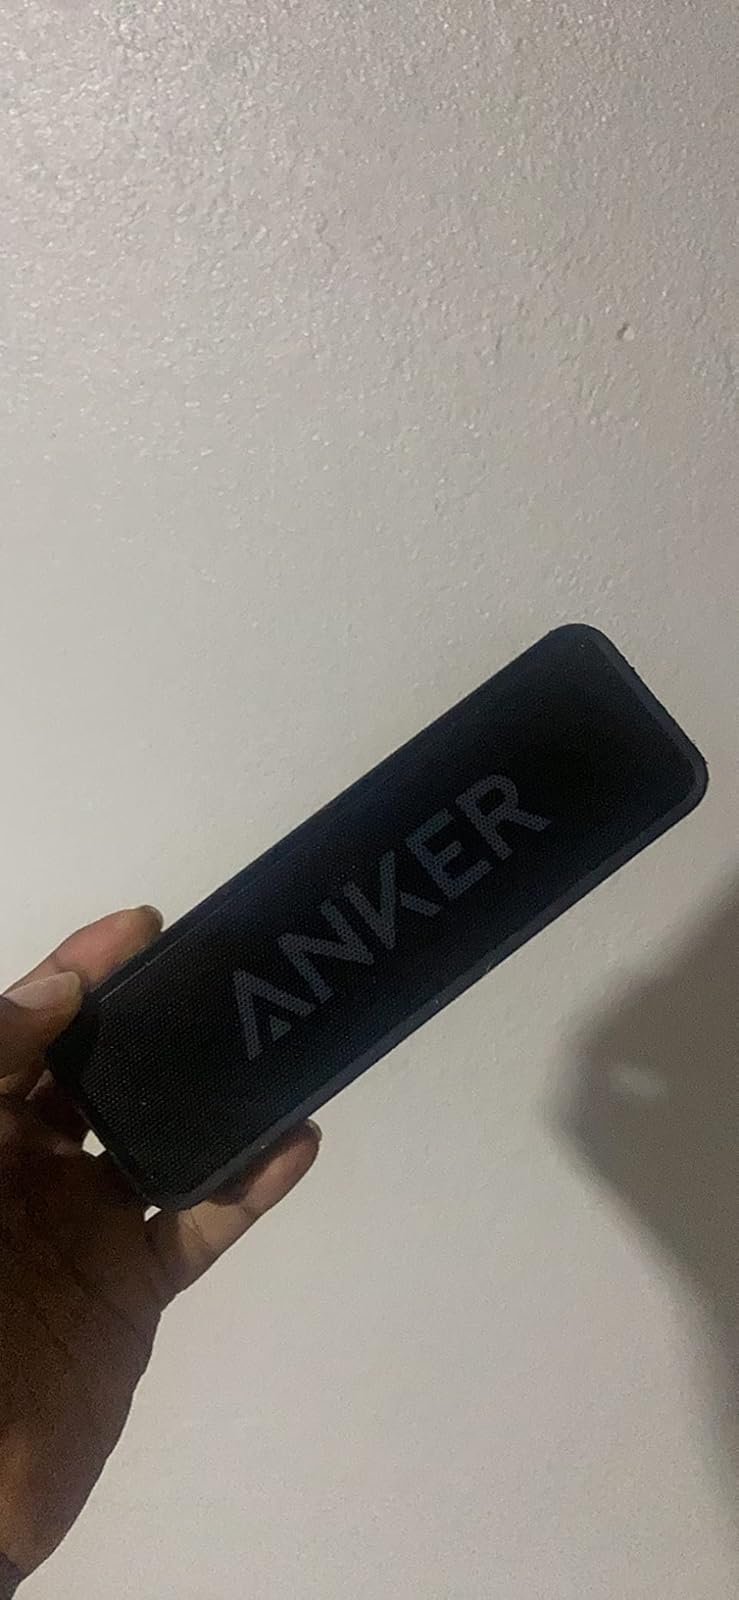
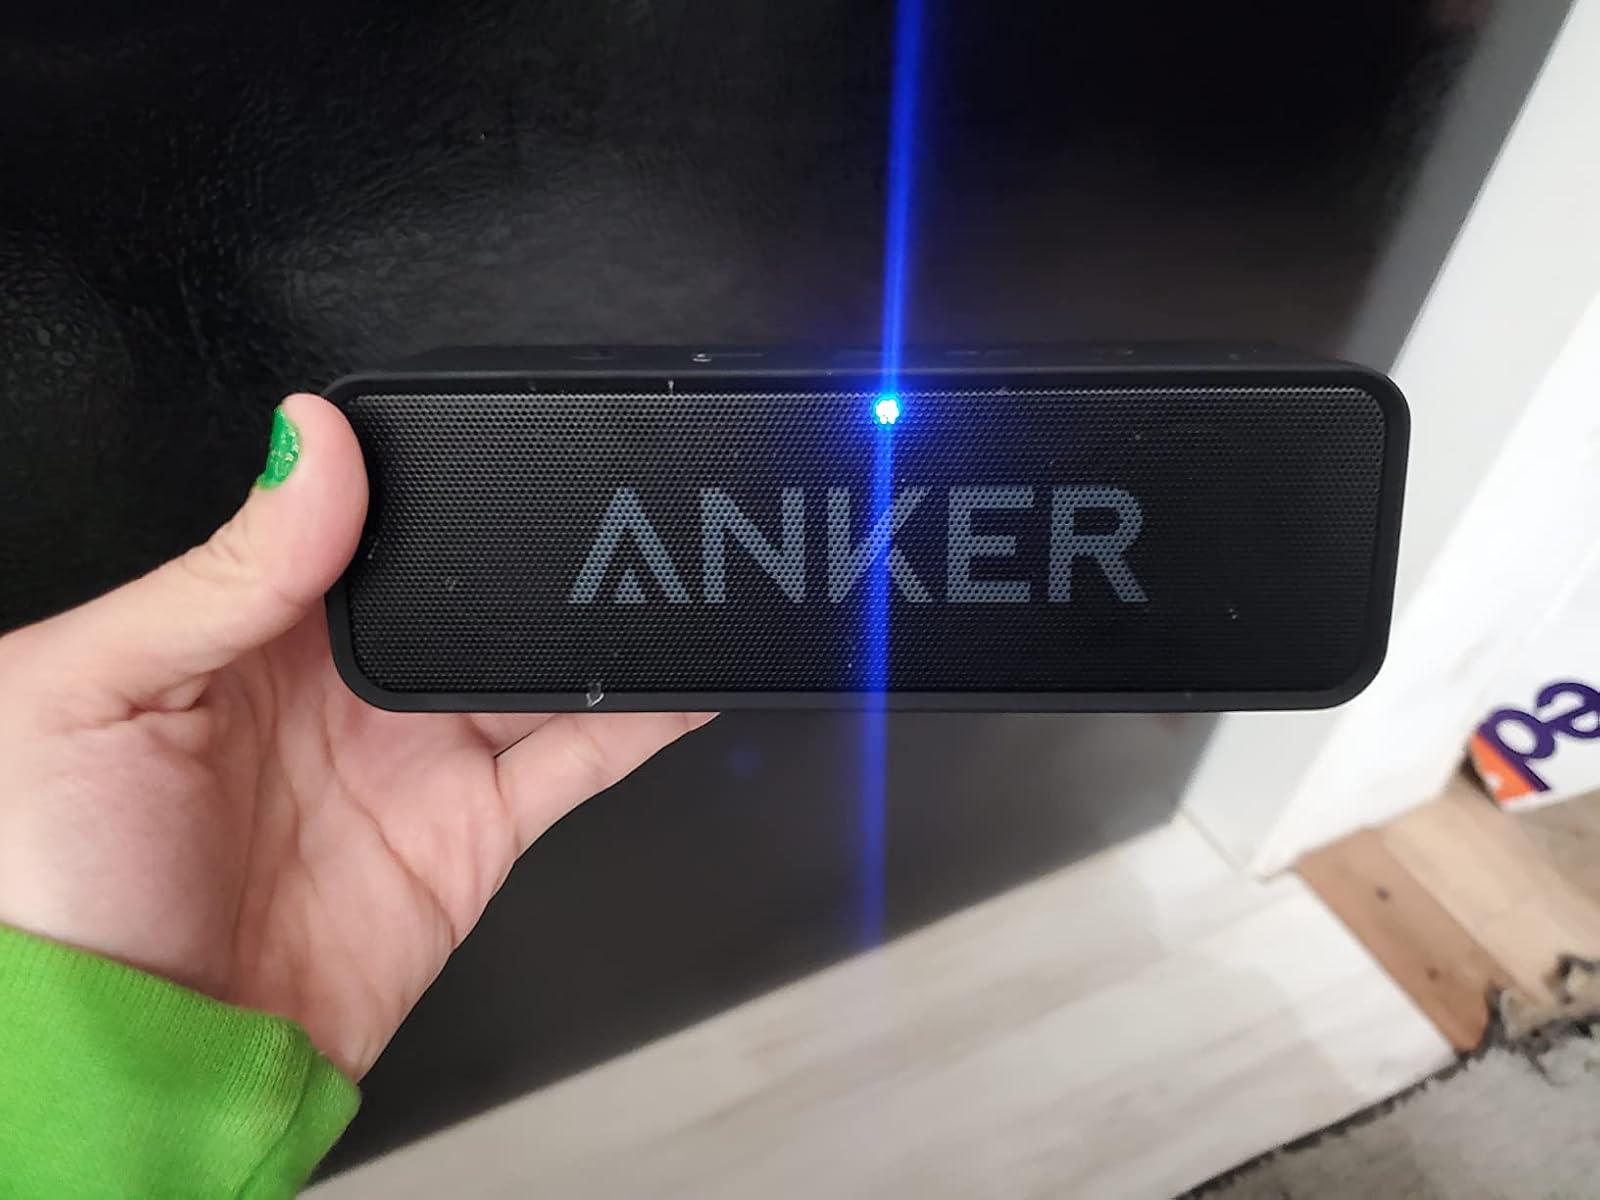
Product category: speaker
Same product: yes